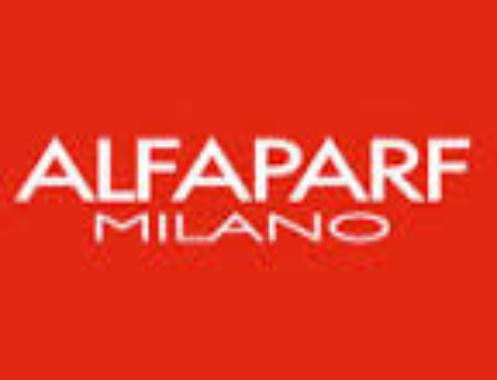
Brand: ALFAPARF
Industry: Necessities